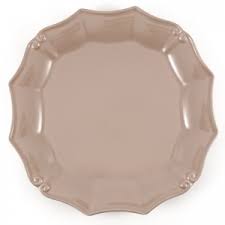
Waste category: glass